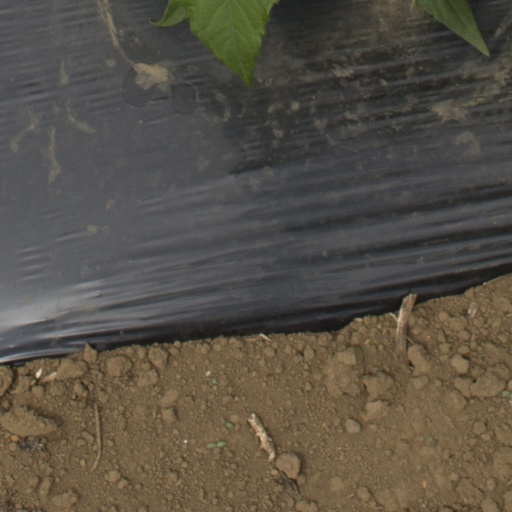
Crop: Jerusalem artichoke